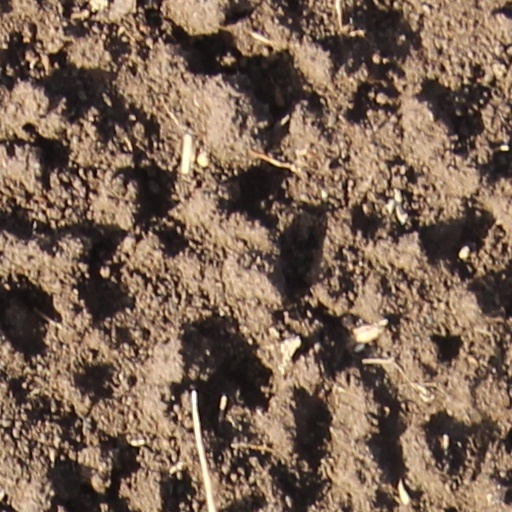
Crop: wheat